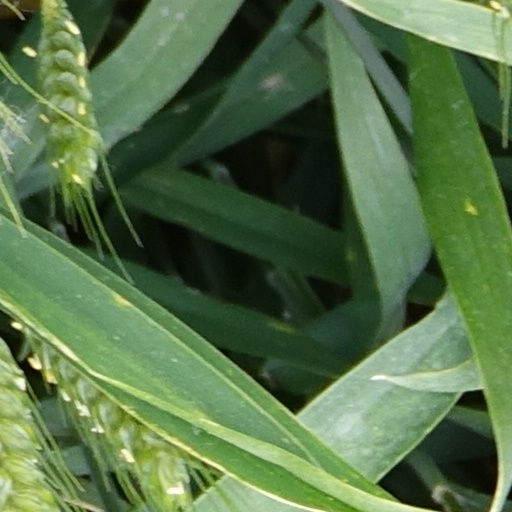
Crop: wheat